Alex & Eve

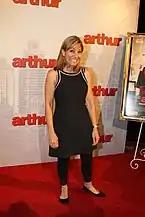
Actress Zoe Carides plays character 'Chloe' in the 2016 film adaptation of Alex & Eve.

The casting period for the film took over six months in 2014, headed by Anousha Zarkesh. The director of the film, Peter Andrikidis, as well as the producer of the film, Murray Fahey, wanted to ensure the cast accurately reflected multiculturalist Australia.